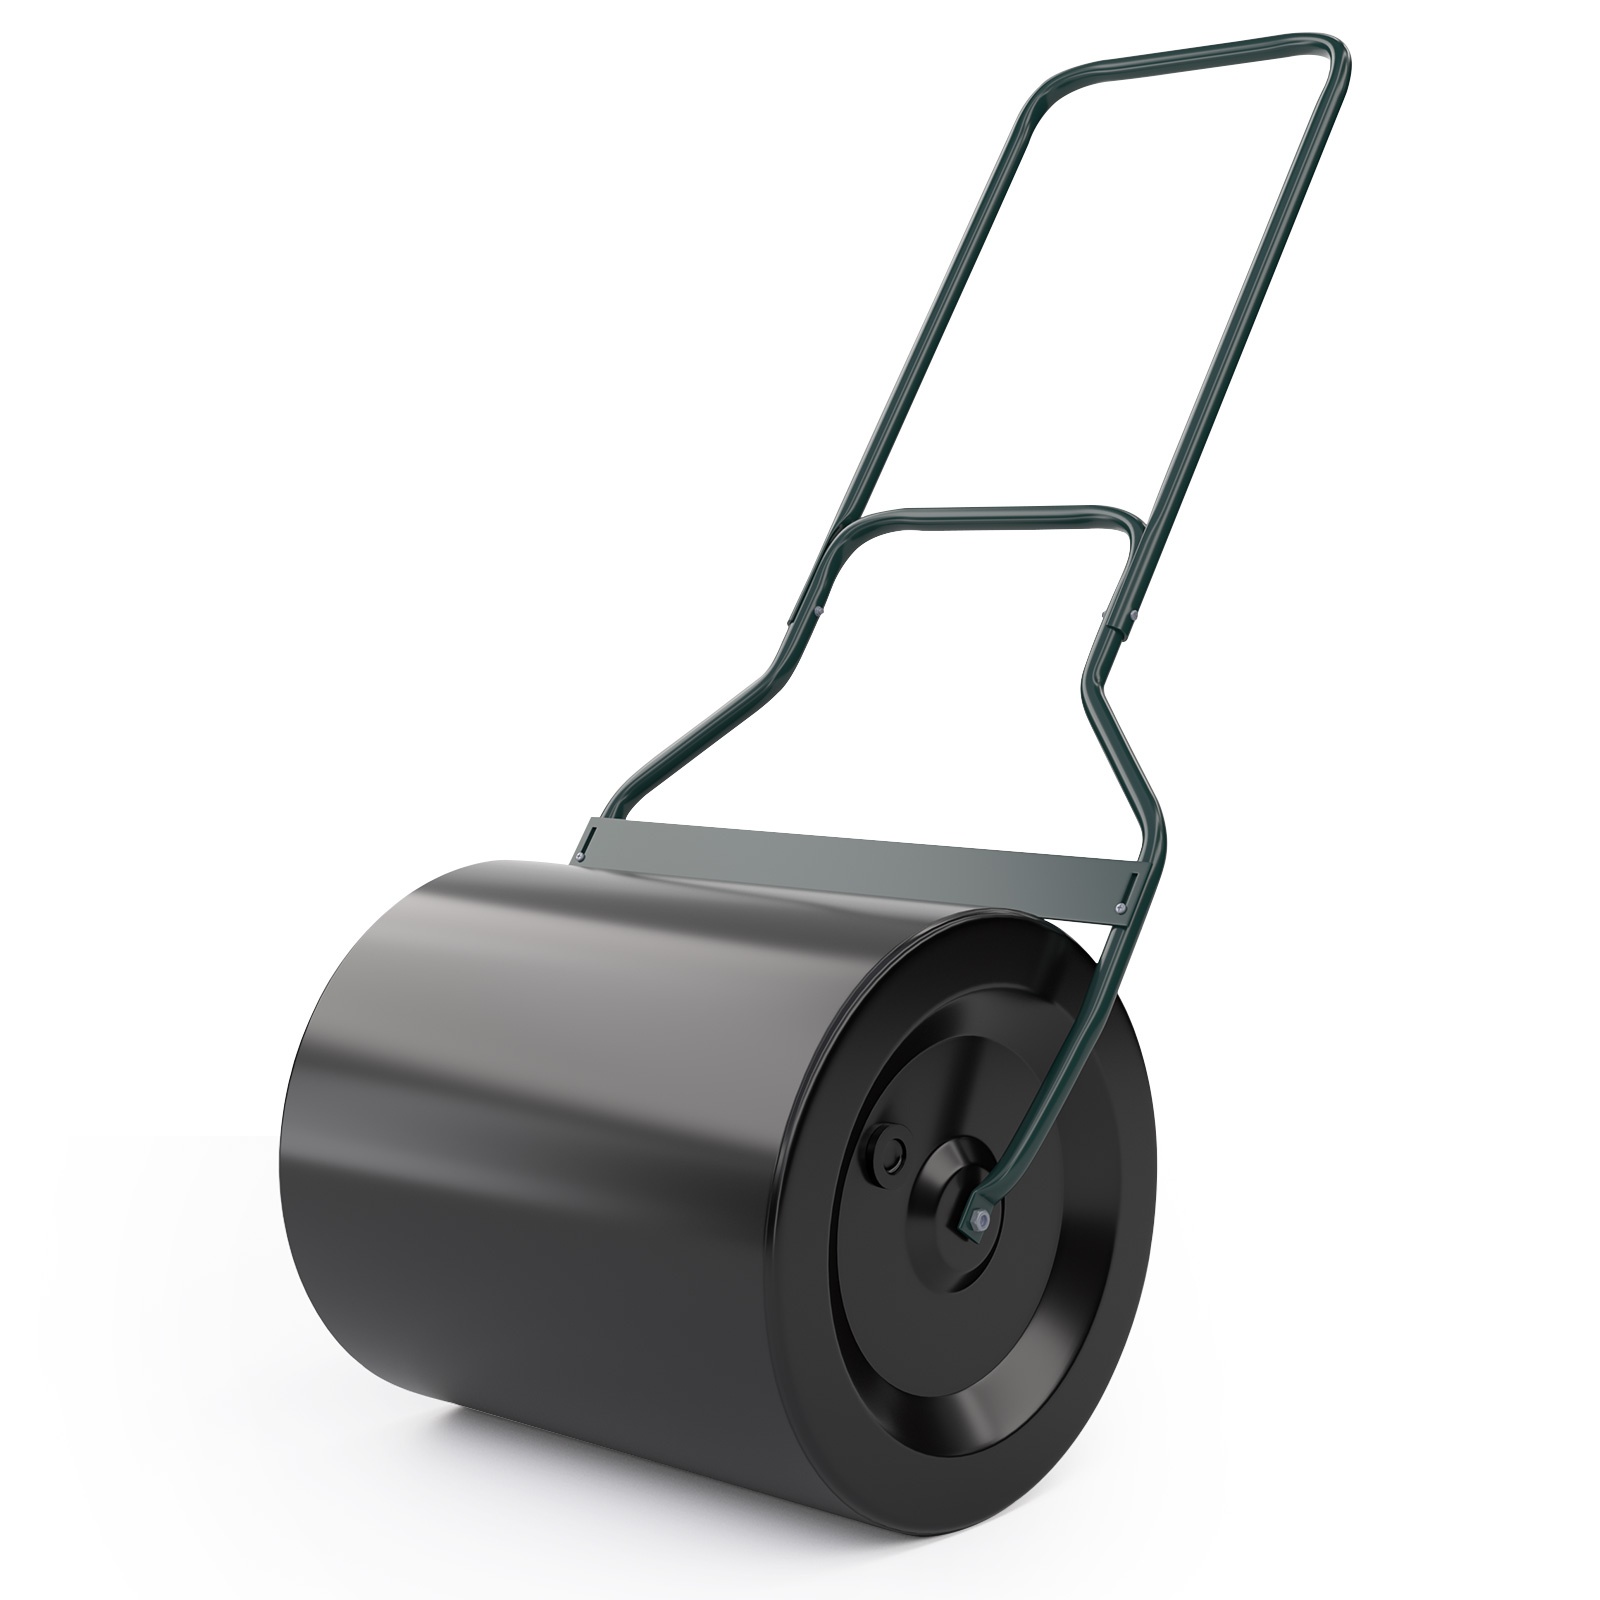
60L Garden Lawn Roller - U-Shaped Handle, Removable Drain Plug Features - Ideal for Gardeners and Lawncare Enthusiasts
Top-Notch Rolling Solution For Your Garden Get ready to roll your way towards your dream garden with this superb lawn roller. It's the perfect tool for do-it-yourself landscaping, offering impressive durability and convenience. Lightweight but high-capacity, this garden roller can contain up to 60L of either water or sand, granting you the flexibility to control the weight you push. We're all about solving problems and making work easier – and this lawn roller is no exception. Features That Make The Cut Our garden roller ensures the best possible gardening experience by providing numerous features. It's all about enhancing garden maintenance while maintaining an excellent level of durability. Crafted from superior iron, the drum utilizes cutting-edge welding techniques, delivering waterproof reliability. It's coated with a black powder finish offering rust prevention and resistance to dents. The roller also boasts of rounded edges to protect your lawn during turns, and a scraper bar to prevent soil build-up. Light On Weight But Heavy On Capacity With an impressive 60L capacity cylinder, you have the power to control the roller's pressure weight based on your lawn's surface evenness, making garden care a breeze. The roller is super lightweight when empty, so it's easy to transport and maneuver around your garden. The Handle That Cares The U-shaped, user-friendly handle adds another dimension of convenience. It's designed to reduce pushing and pulling pressure, making your gardening tasks less strenuous. What's more, it's pollution, power and noise-free. Once done, simply drain and hang up the compact roller, saving space. Say Goodbye to Lawn Damage This lawn roller functions as a dual push and tow roller, suitable for tight spots and larger areas alike. It helps eliminate lawn damage from moles or other culprits, and encourages fresh growth. Ideal for those desperate to even out an uneven lawn, or to handle the icy impact of frosts, our garden roller is your one-stop solution for a lush, green lawn. Product Specifications Colour: Black, Green Material: Iron Dimensions: 50 x 40 x 123 cm (L x D x H) Roller capacity: 60 L Net weight: 10 kg Package includes: 1 x Garden roller 1x Instruction manual
Brand: Garden
Category: Home & Garden > Lawn & Garden > Gardening > Gardening Tools > Lawn Rollers > Push Lawn Rollers